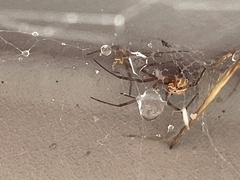
Species: Lactrodectus_hesperus